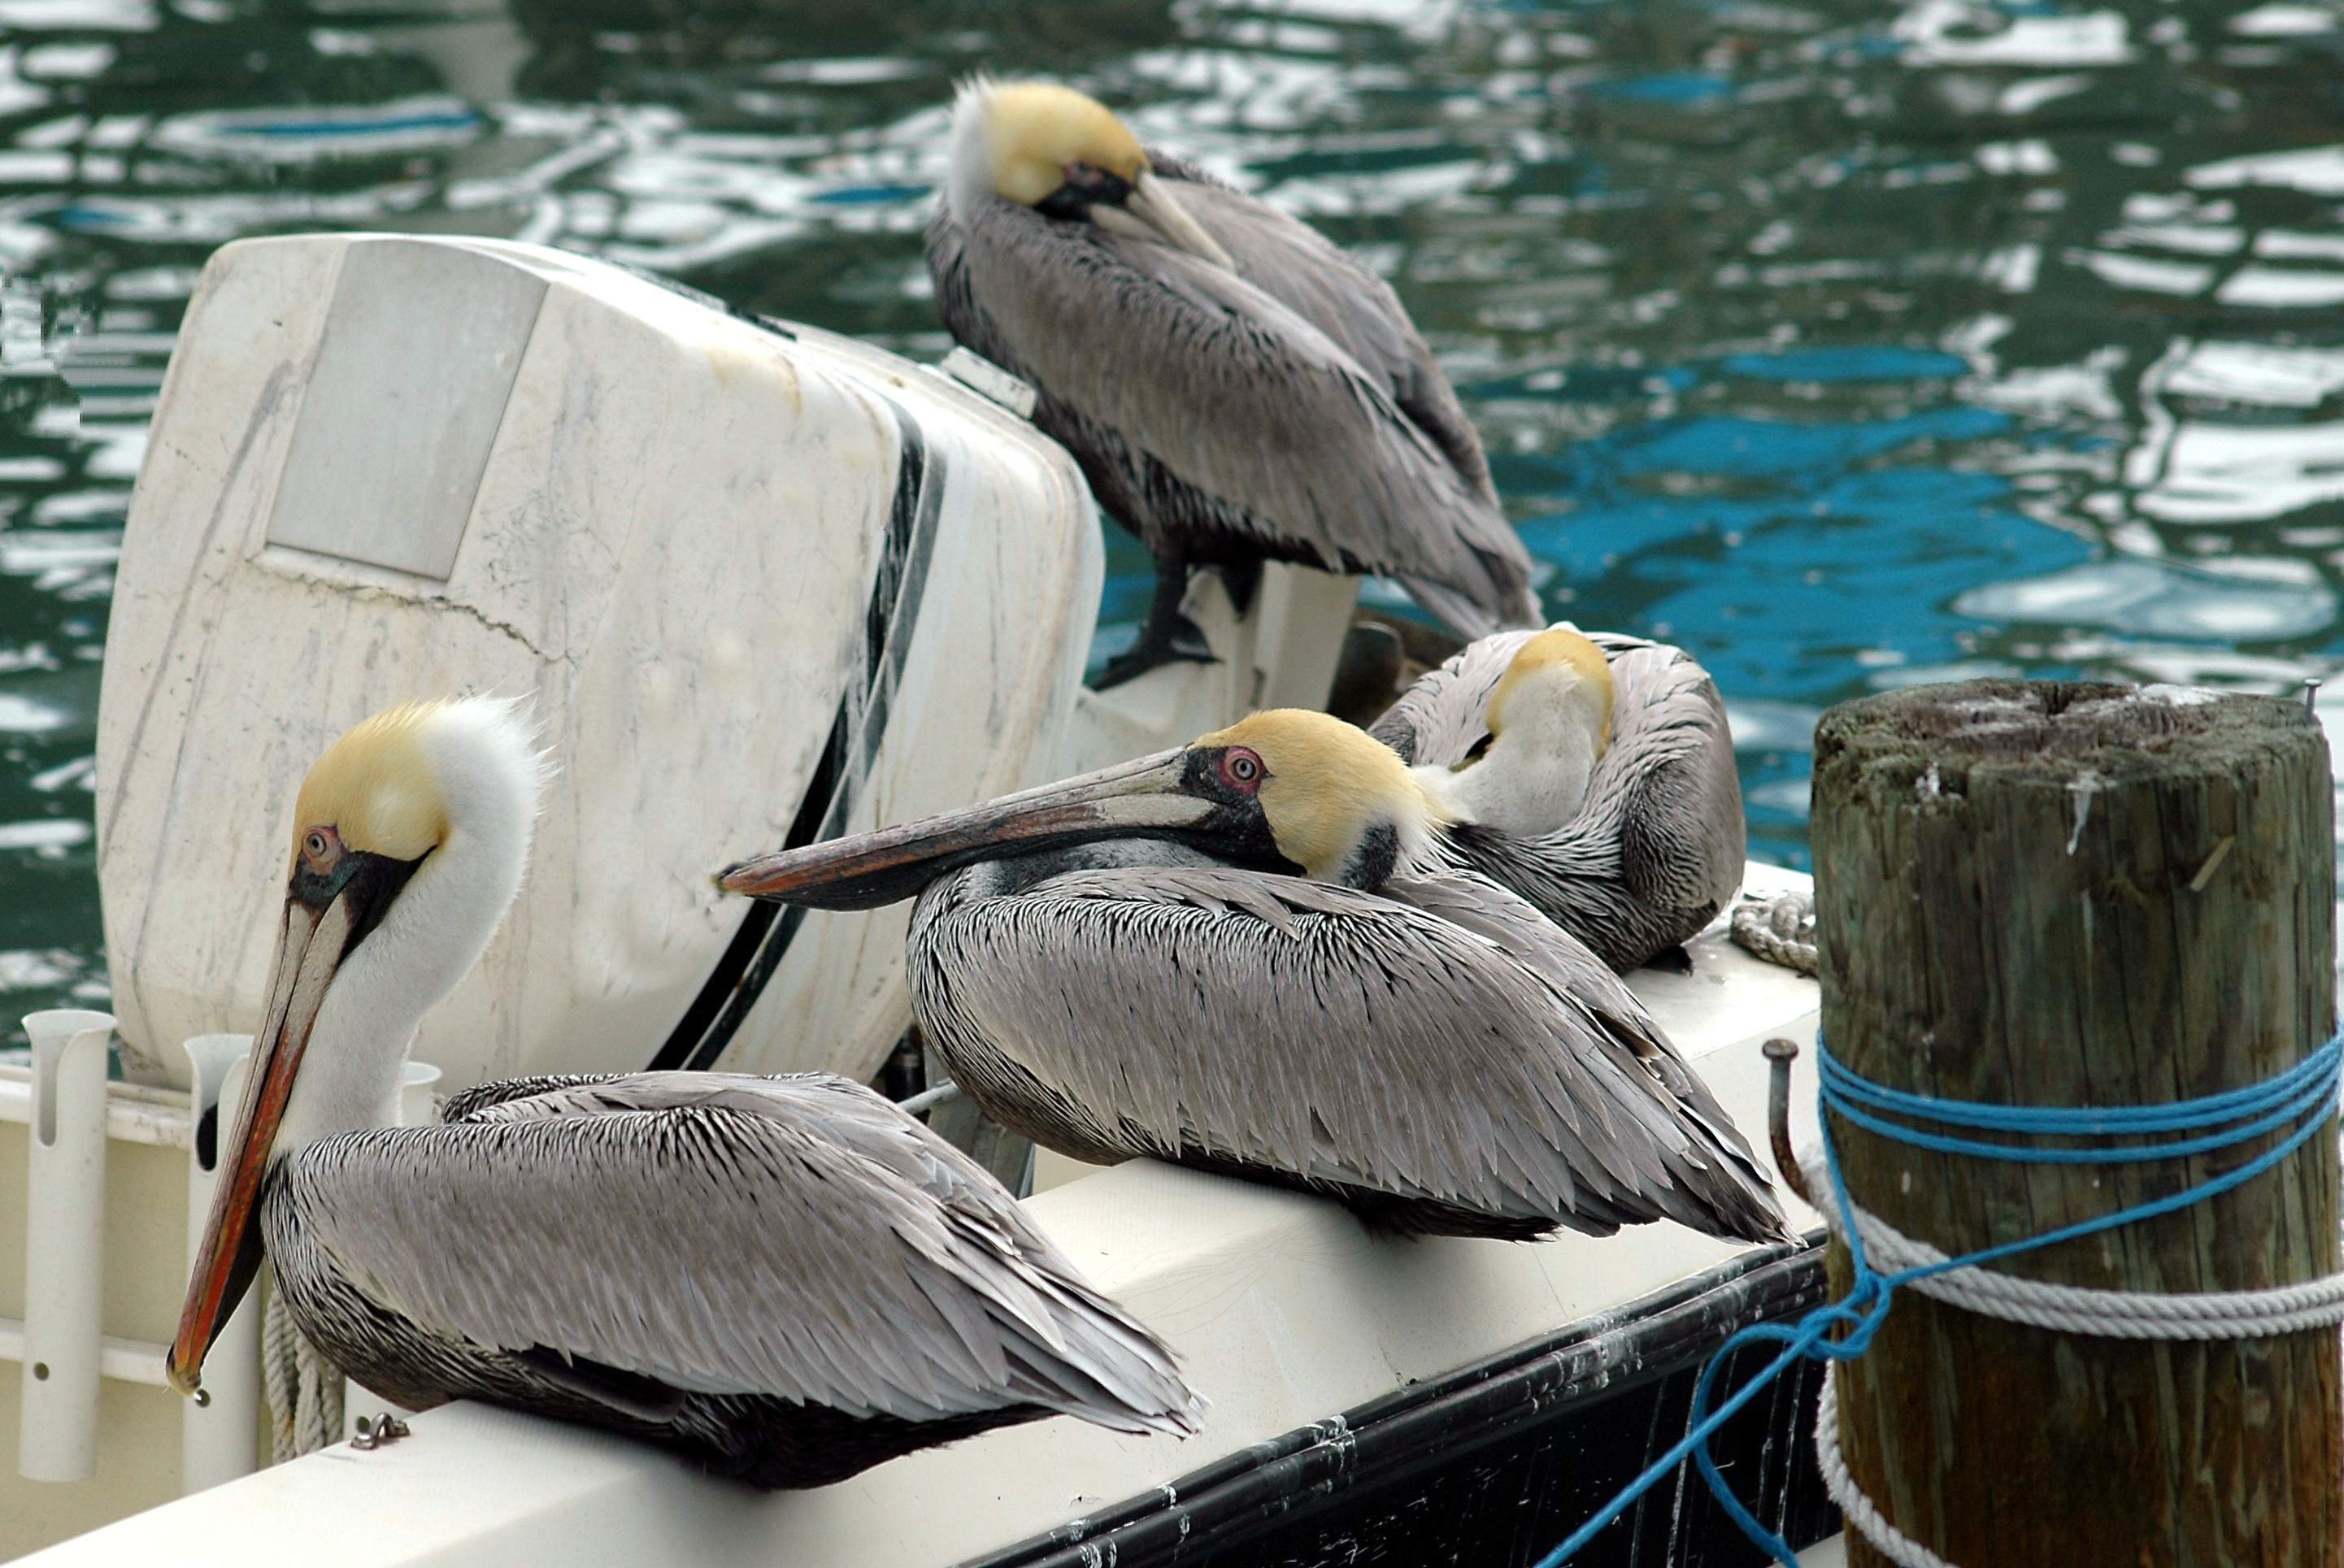
water, bird, wing, white, animal, pelican, seabird, fly, wildlife, beak, feather, fauna, wading bird, vertebrate, funny, big, pelicans, water bird, pelecanus, onocrotalus